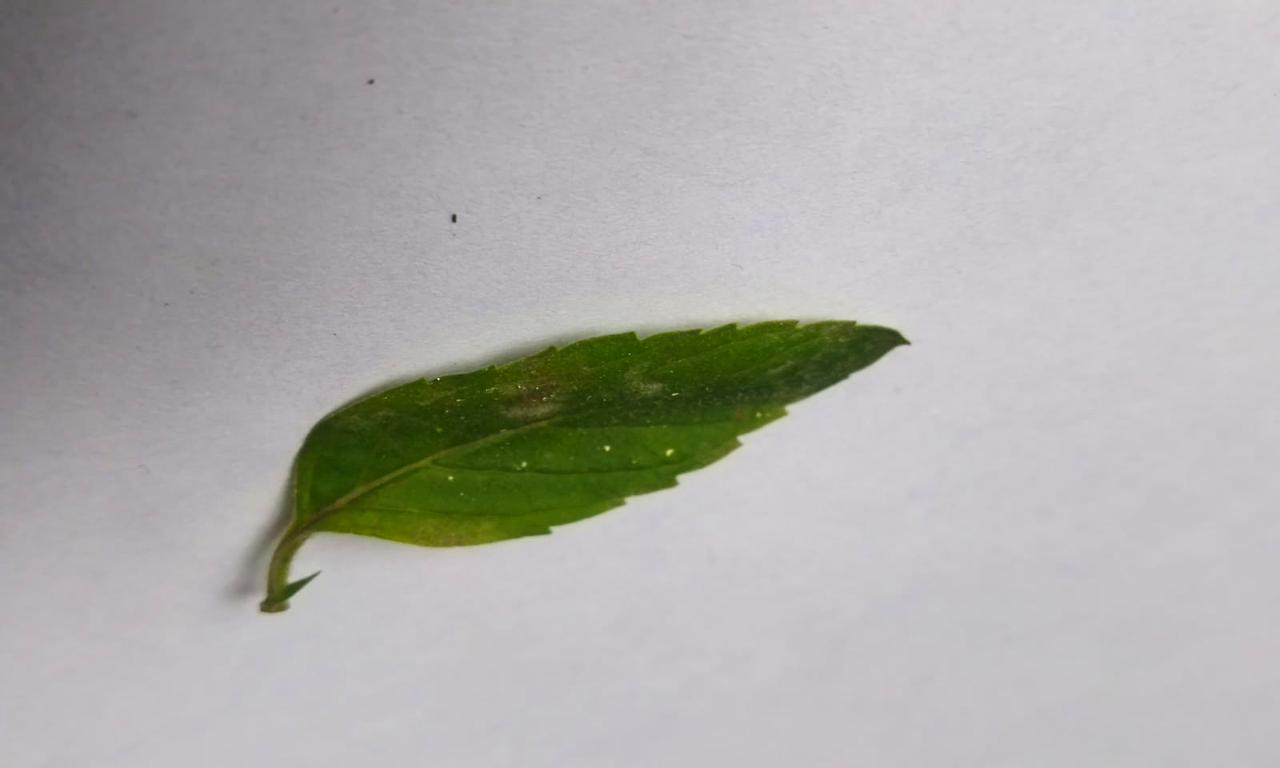
Label: Spoiled